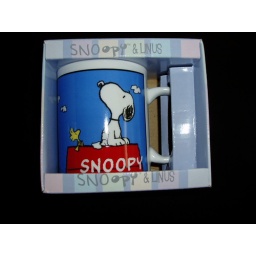
Brand new Snoopy & Linus Coffee Mug with lid Cover in gift box